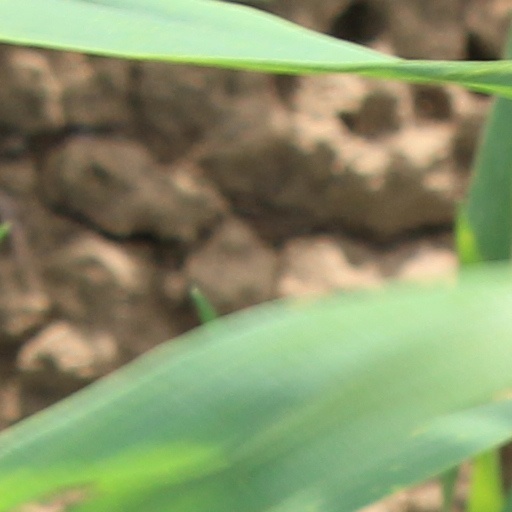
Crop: wheat